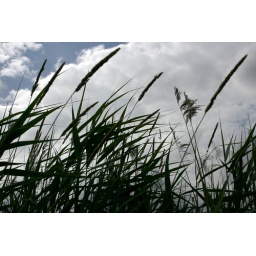
sky over the reed beds